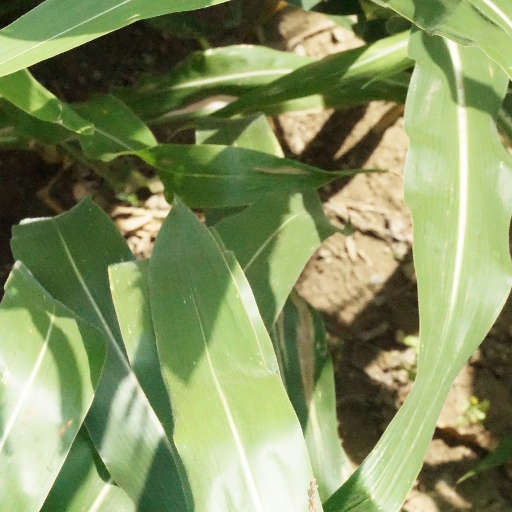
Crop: maize; corn